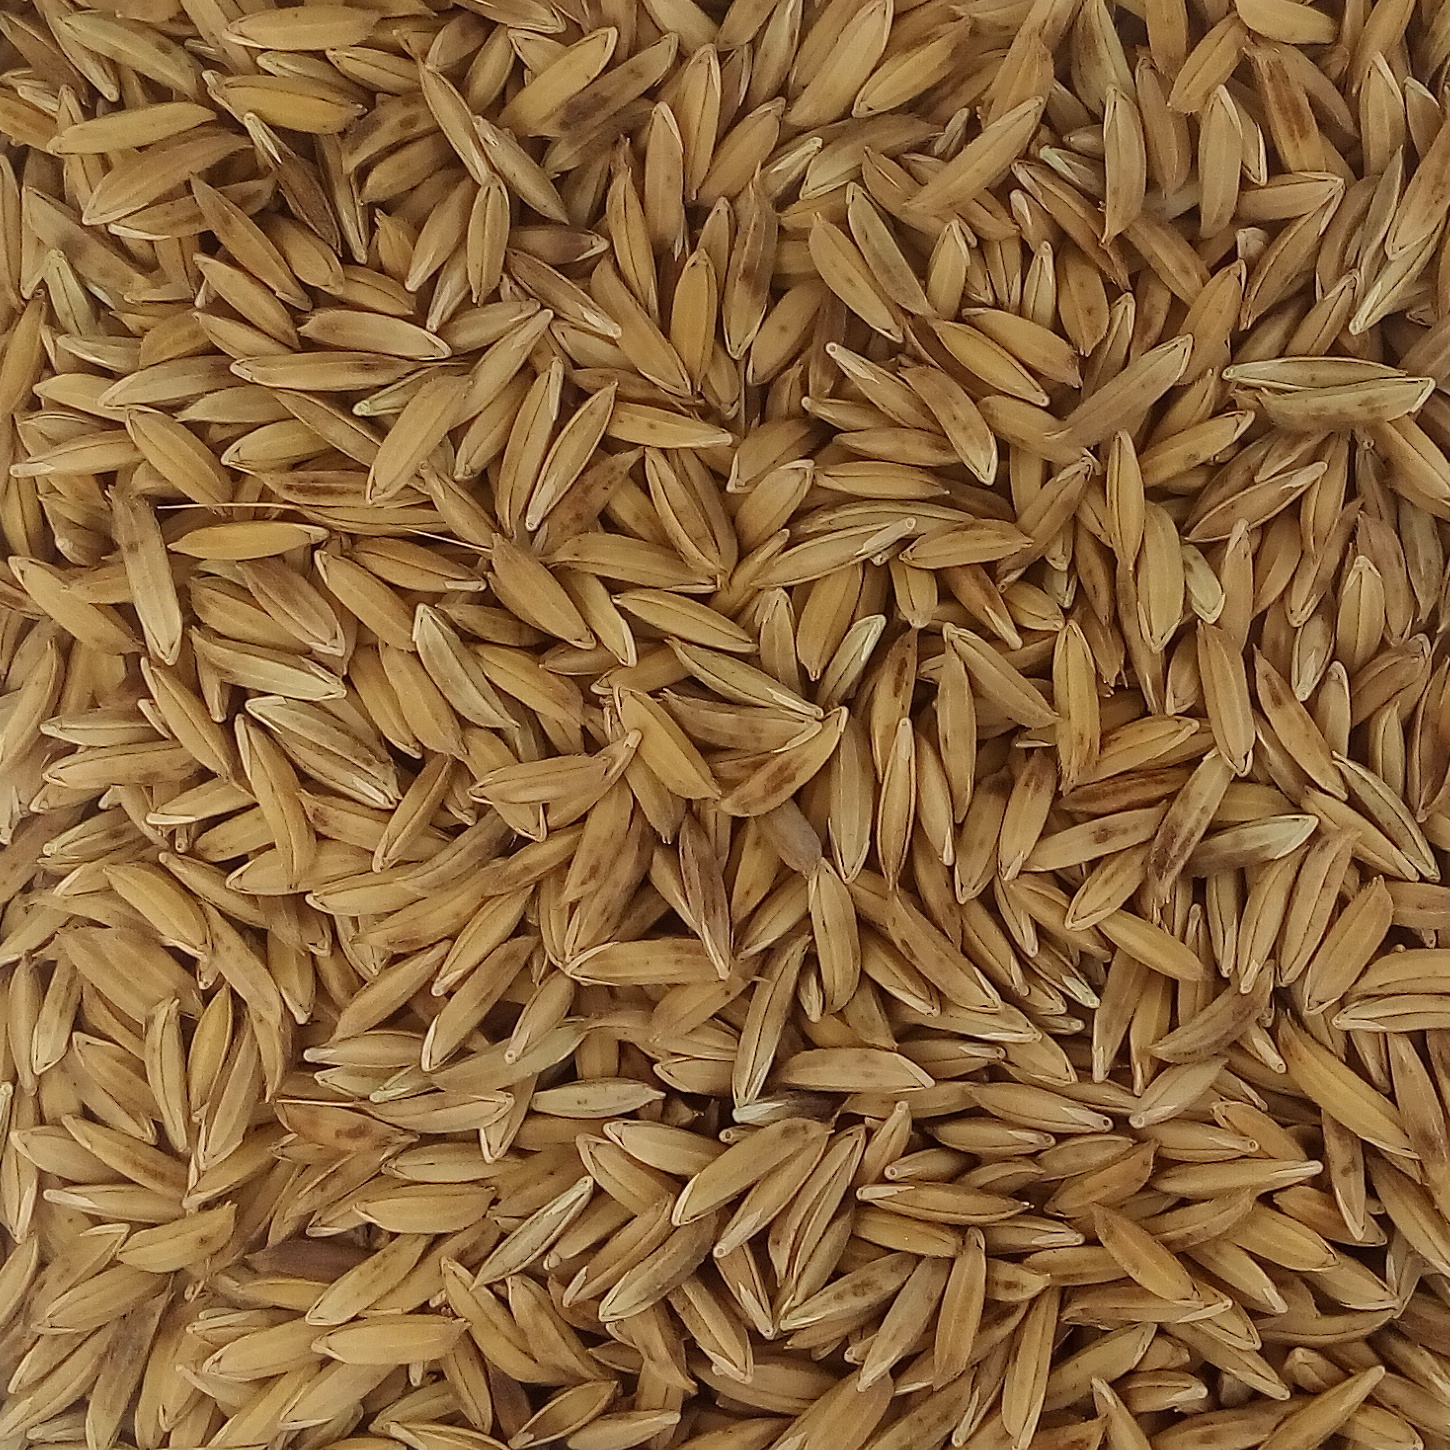
Rice seed variety: BAS_370